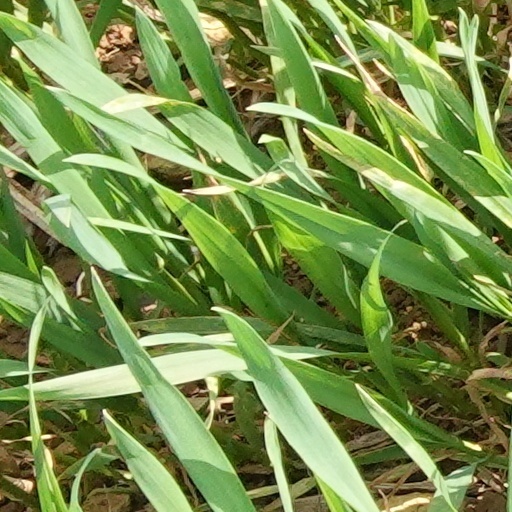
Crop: wheat